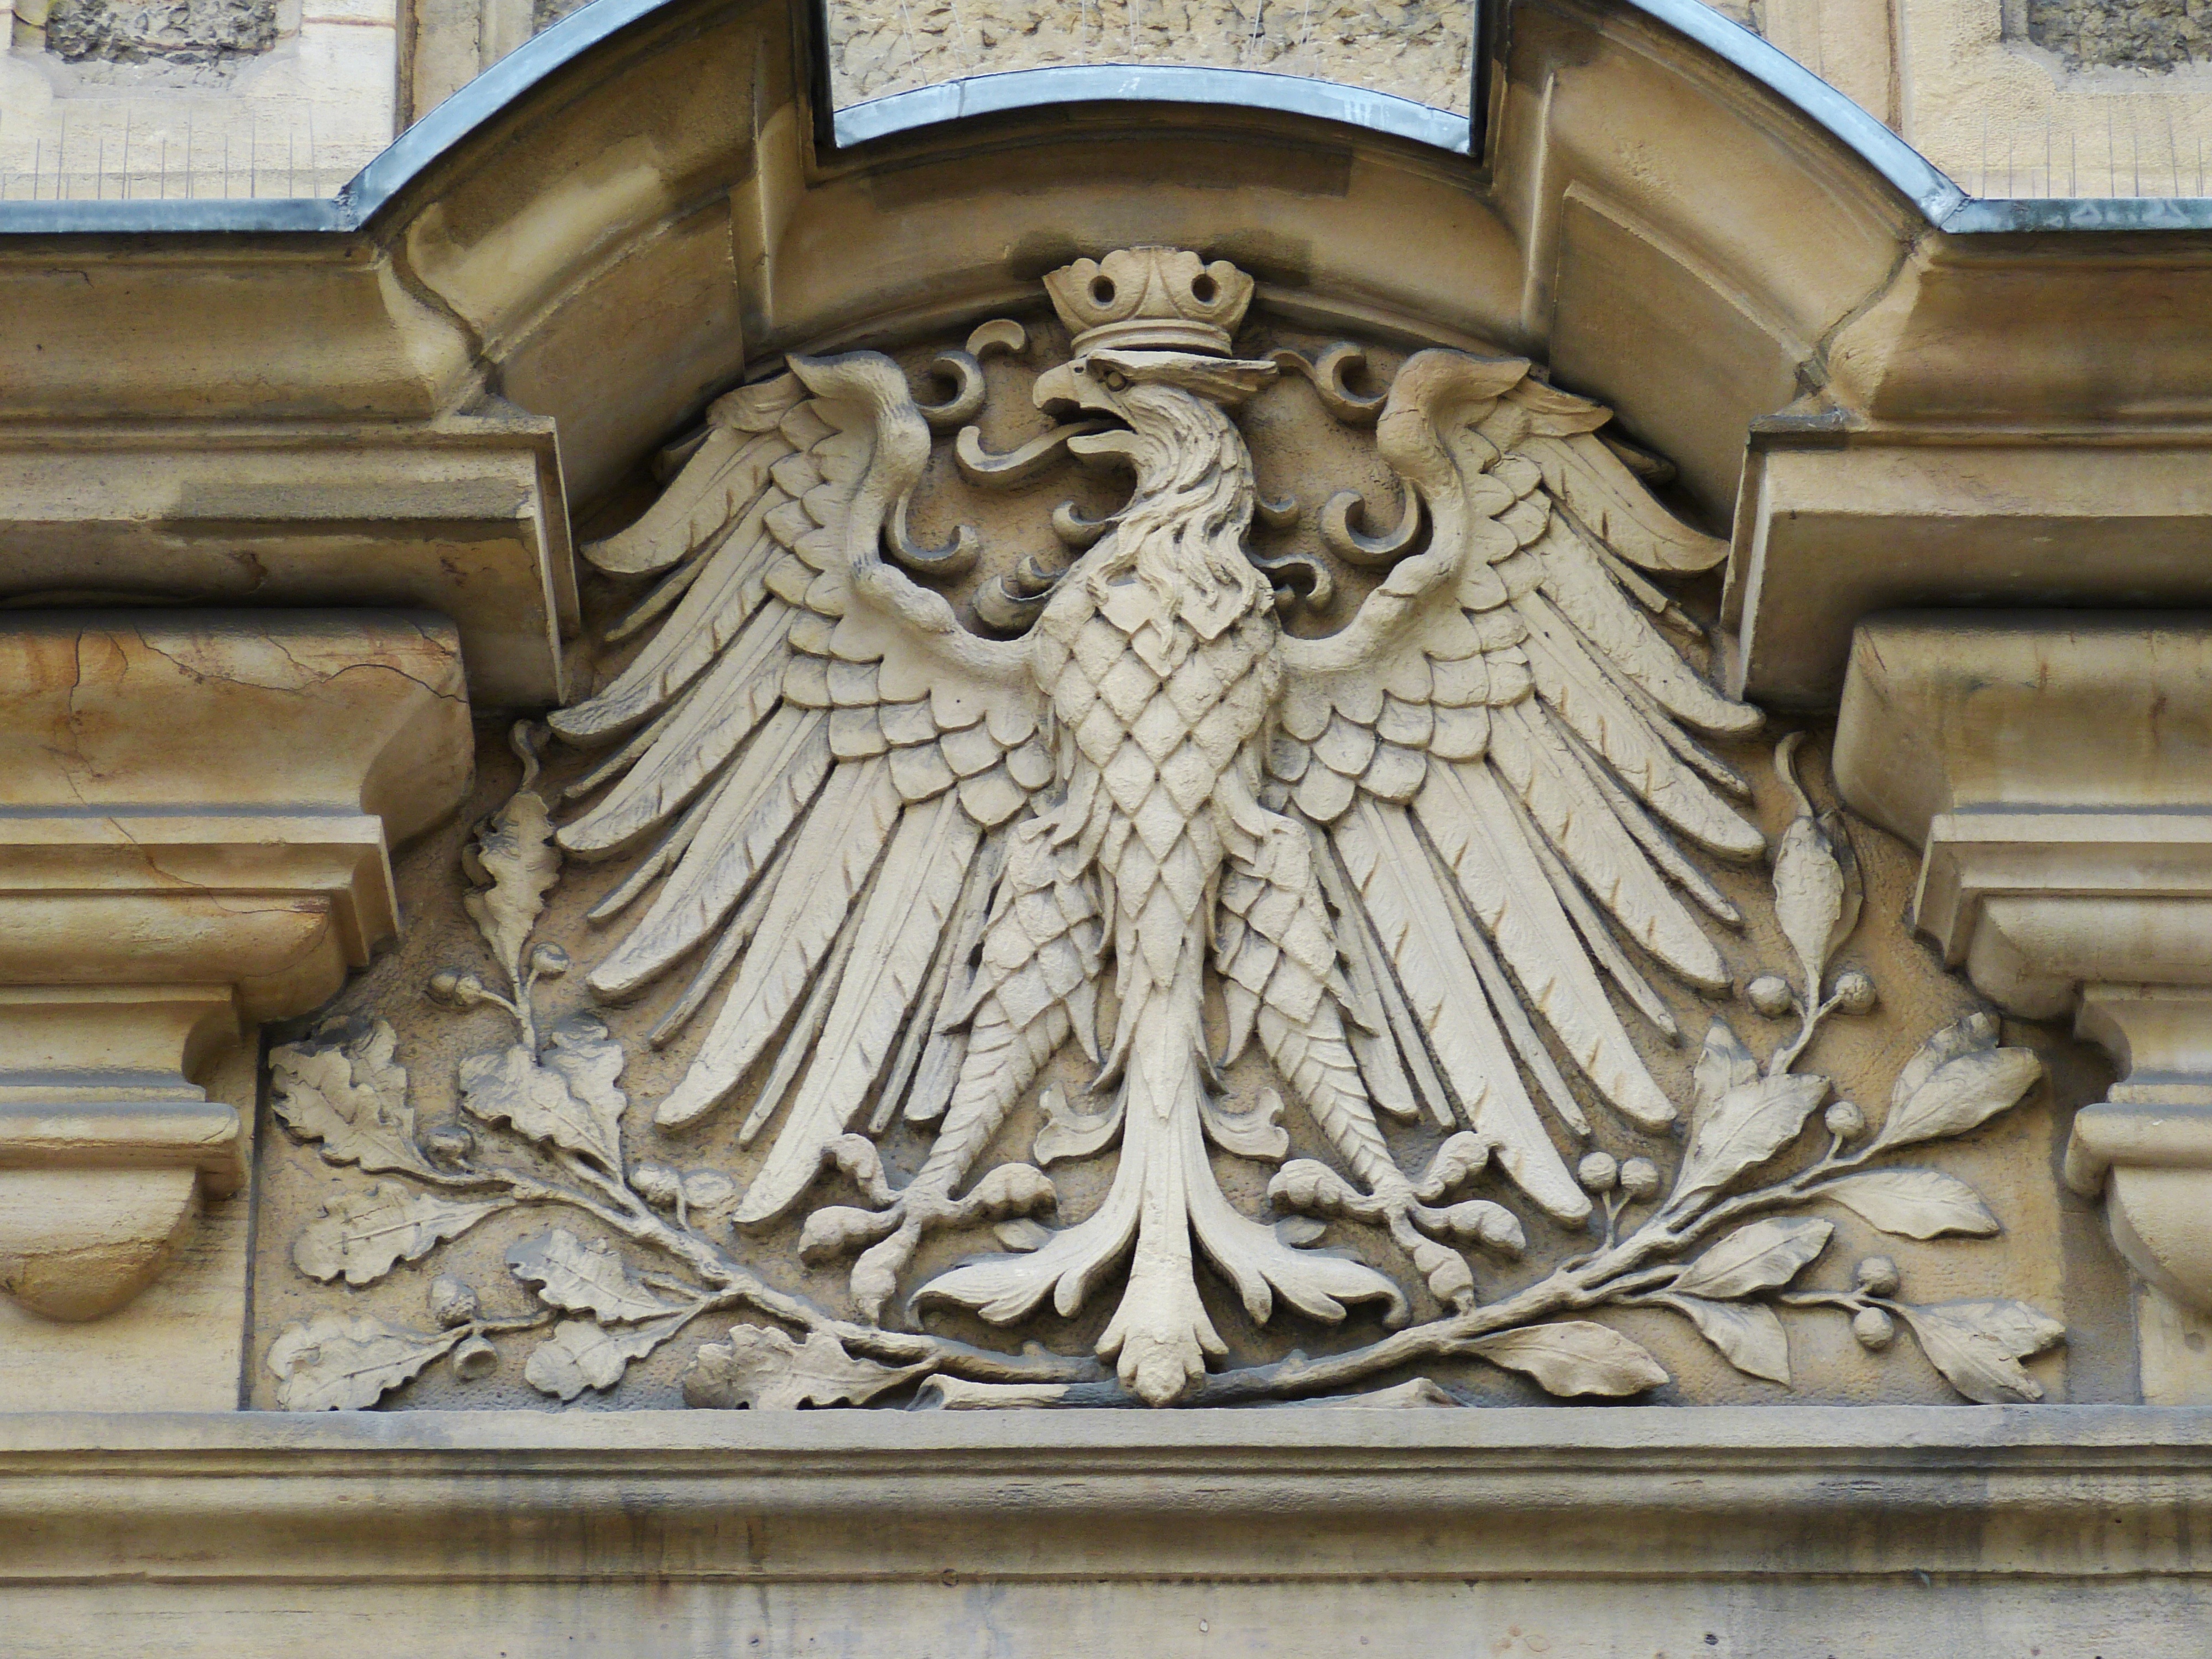
stone, monument, statue, symbol, acorn, bird of prey, crown, gargoyle, sculpture, art, temple, germany, carving, relief, adler, heraldic animal, stone carving, ancient history, imperial eagle